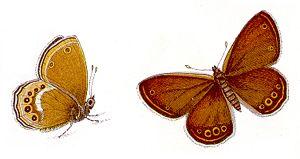
Le Mélibée ou Fadet de l'élyme est une espèce de lépidoptères de la famille des Nymphalidae et de la sous-famille des Satyrinae.